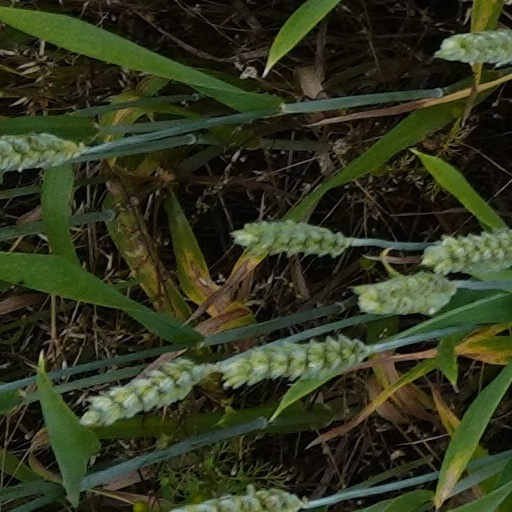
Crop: wheat